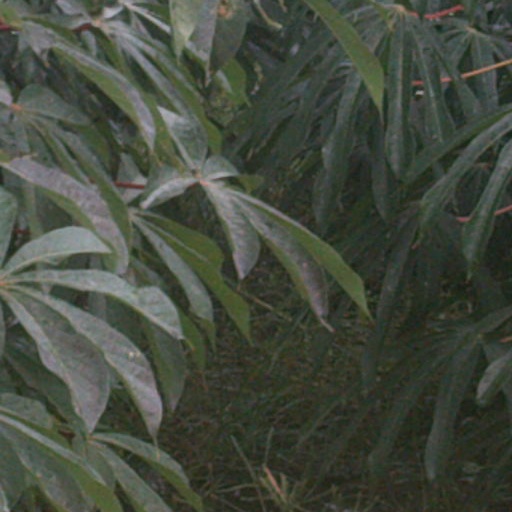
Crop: cassava